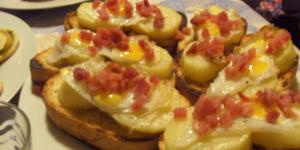
montadito de huevo y jamon de york